The Queen of Brilliants

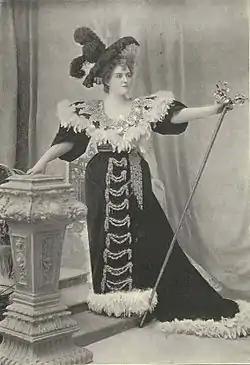
Lillian Russell as Betta, The Queen of Brilliants, in the London production (1894).

The Queen of Brilliants is a comic opera in three acts with music by Edward Jakobowski and a libretto by Brandon Thomas. It was adapted from Jakobowski's German-language operetta "Die Brillantett-Königin", with a libretto by Theodore Tawbe and Isidor Fuchs, which premiered in March 1894 in Vienna. A vehicle for Lillian Russell, the plot concerns Betta, who runs away from a nunnery to join a variety troupe known as "The Brilliants" and is nicknamed their queen. She proves the worth of her lover, Florian, and turns out to be a real countess. A feature of the spectacularly-staged production was several "corps de ballet".